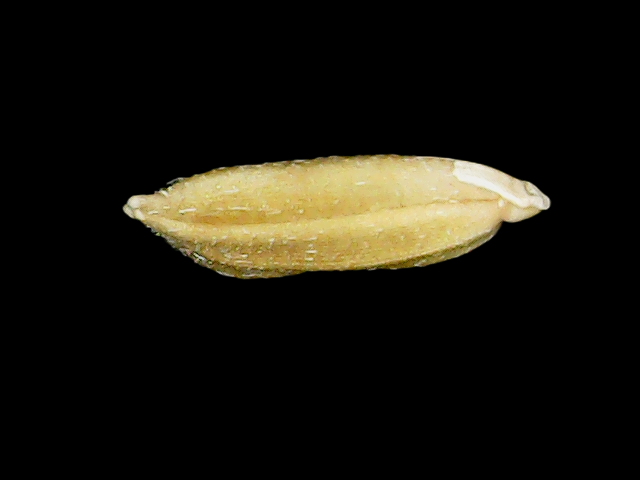
Rice variety: Bd95